Jordan Tripp

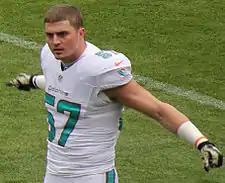
Tripp with the Miami Dolphins in 2014

Jordan Lee Tripp (born April 3, 1991) is an American former professional football player who was a linebacker in the National Football League (NFL). He was selected by the Miami Dolphins in the fifth round of the 2014 NFL draft. He played college football at Montana.